Mazda 929

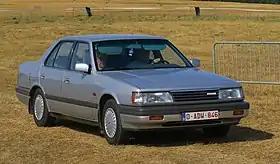
Mazda 929 (HC)

The Mazda 929 is a full-size car which was sold by the Japanese automobile manufacturer Mazda between 1973 and 1997. Mazda used the 929 nameplate for export markets only, badge engineering its Luce model until 1991 and then transferring the name to export specification Sentia models. Between 1982 and 1986, Mazda also used the 929 nameplate on its Cosmo coupé in certain export markets.